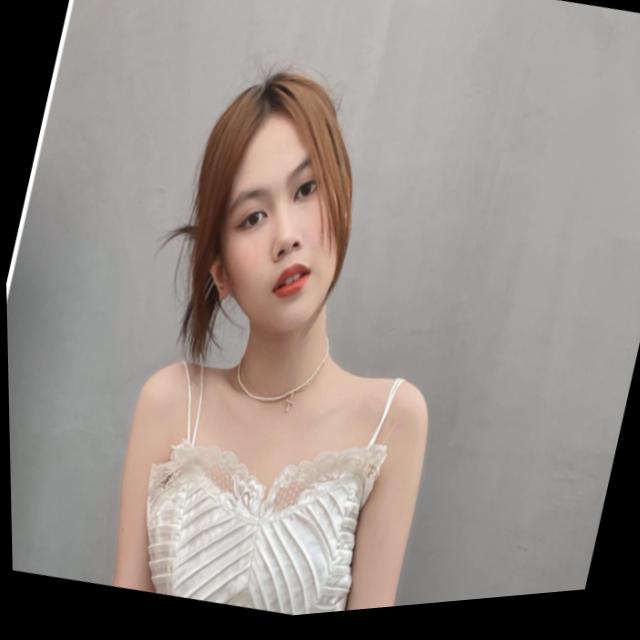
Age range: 13-20